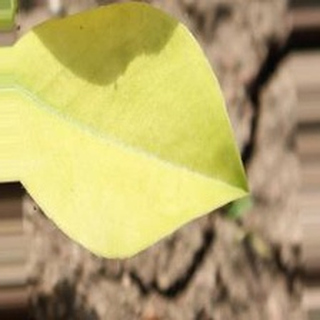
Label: groundnut_nutrition_deficiency